Montpelier Hill

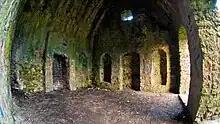
Fisheye image of one of the reception rooms on the upper floor

While the building has a rough appearance today, the architecture is of a Palladian design. The upper floor consists of a hall and two reception rooms. On the eastern side, there was a third, timber-floored, level where the sleeping quarters were located. On the ground floor are a kitchen, servants' quarters and stairs to the upper floors. The entrance, which is on the upper floor, was reached by a long flight of stairs which is now missing. At each side of the building is a room with a lean-to roof which may have been used to stable horses. A stone mounting block to assist people onto their horses can be seen on the eastern side. To the front there was a semi-circular courtyard, enclosed by a low stone wall and entered by a gate. The house faces to the north, looking over Dublin and the plains of counties Meath and Kildare, including Conolly's primary residence at Castletown House in Celbridge. The grounds around the lodge consisted of a deer park. The identity of the architect is unknown: the author Michael Fewer has suggested it may have been Edward Lovett Pearce (1699–1733) who was employed by Conolly to carry out works at Castletown in 1724.